Ellen Segal Huvelle

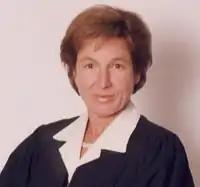

Ellen Judith Huvelle ("née" Segal; born June 3, 1948) is an inactive Senior United States district judge of the United States District Court for the District of Columbia. She has overseen several significant cases. In a case decided in May 2001, Huvelle "upheld federal regulations that restrict the sale of consumers' names, Social Security numbers, dates of birth, addresses and phone numbers."